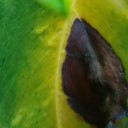
Label: Phoma